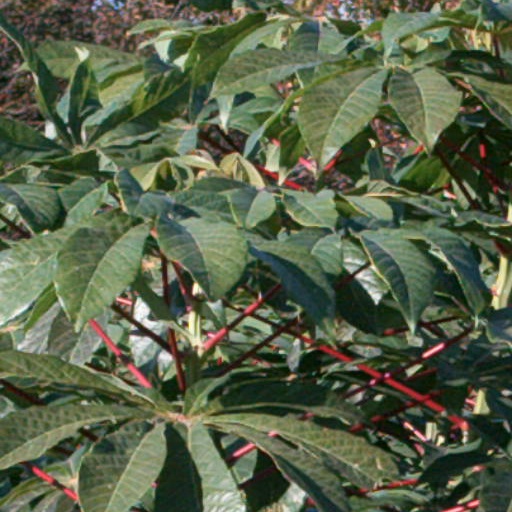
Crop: cassava